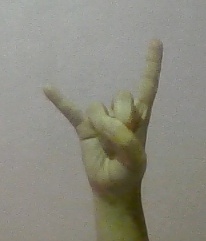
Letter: la